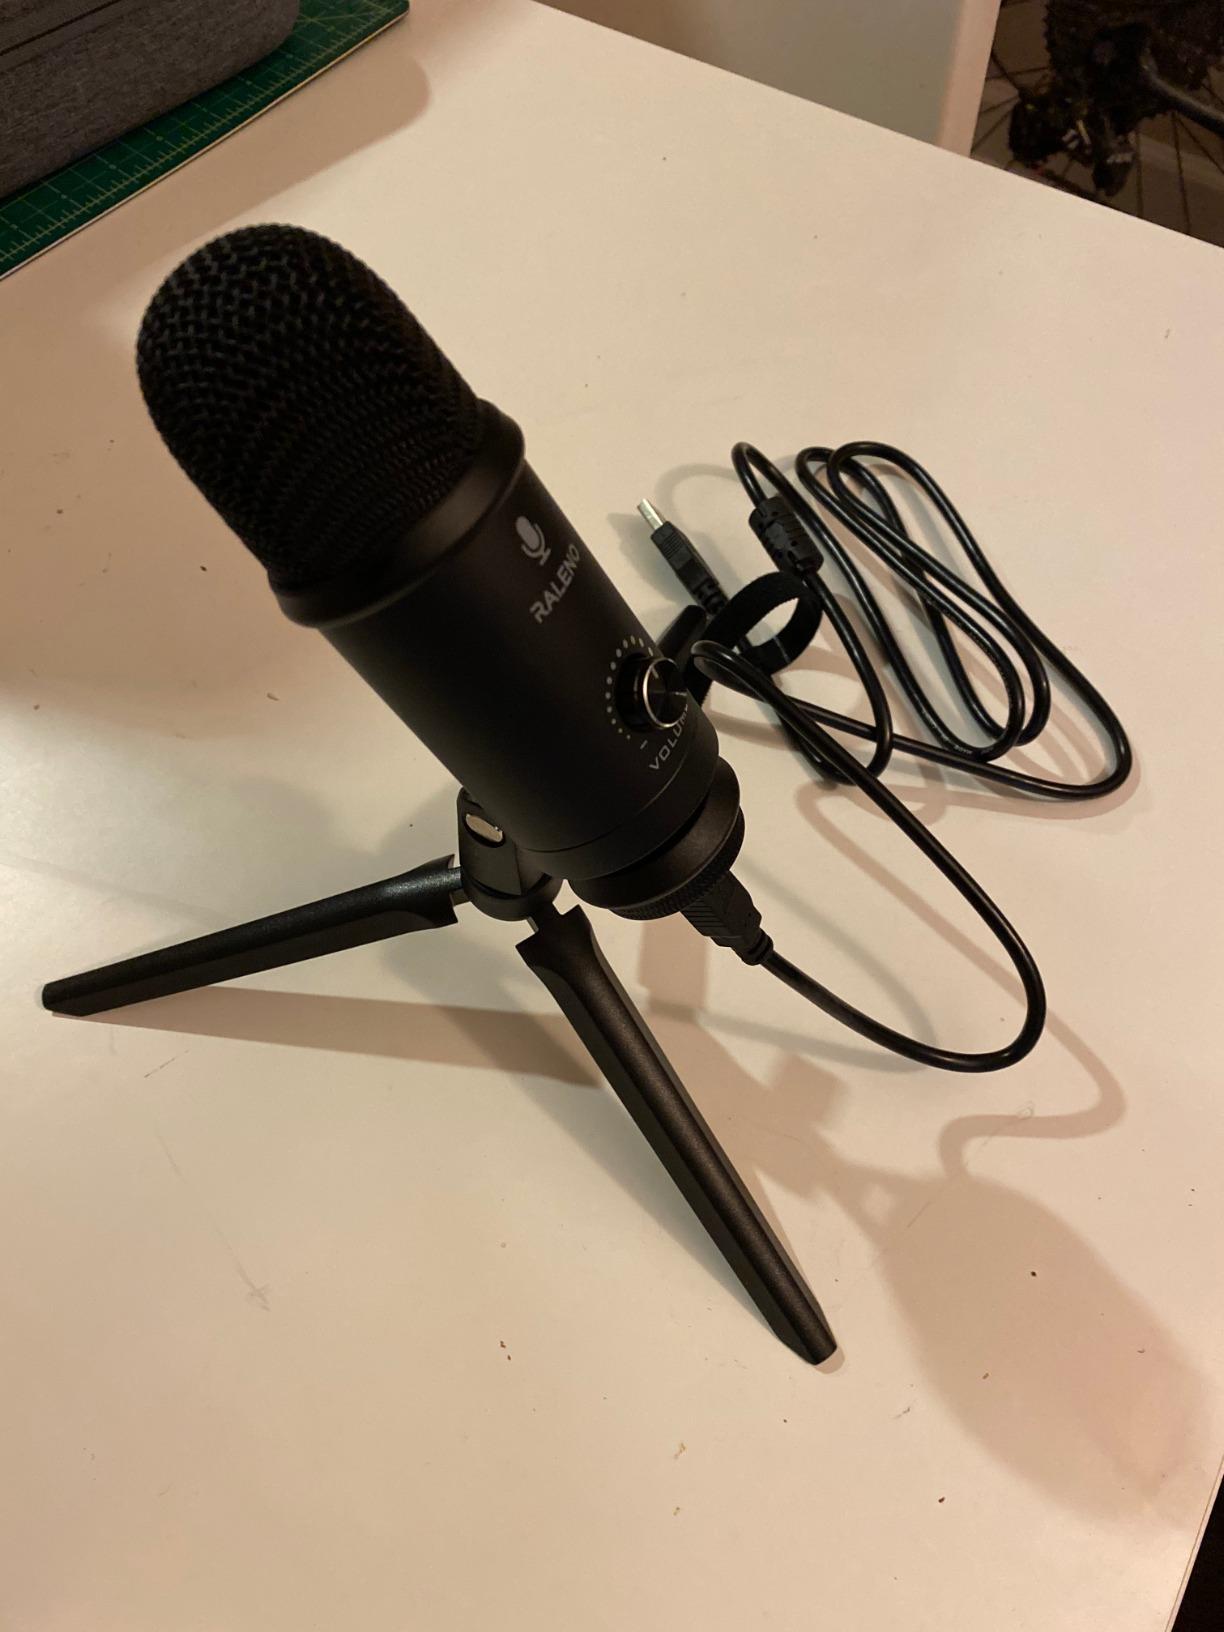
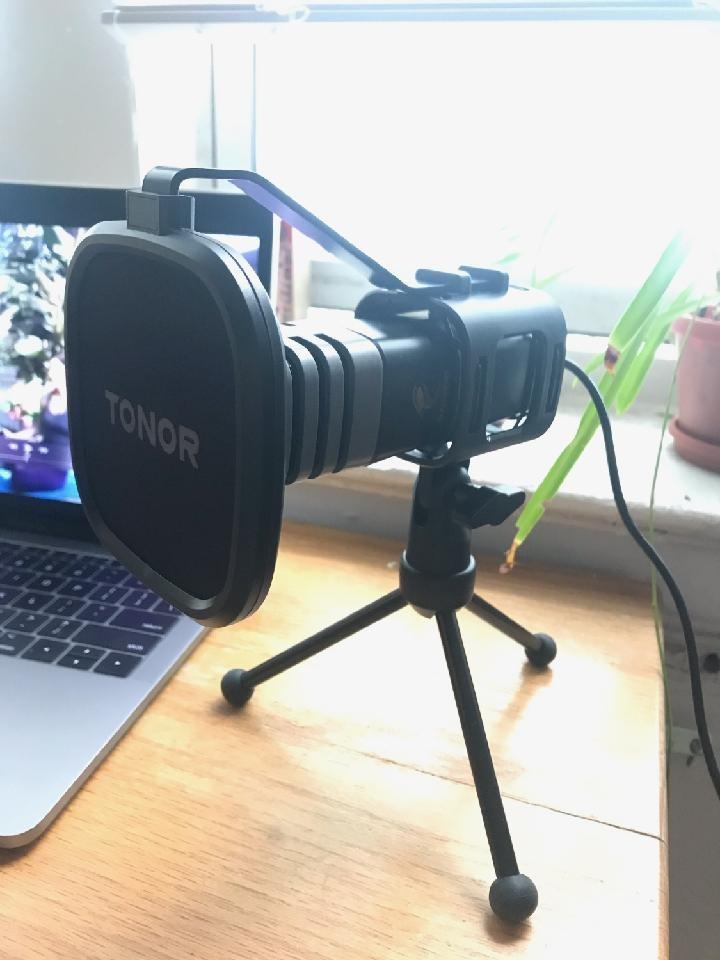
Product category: microphone
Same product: no